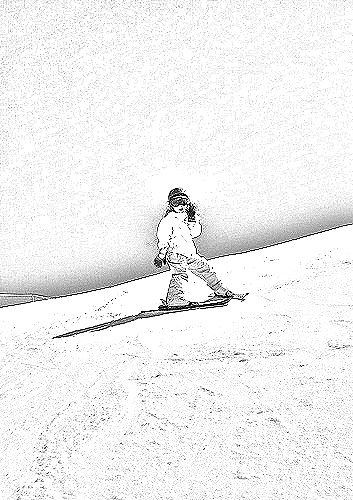
Portrait style: Sketch Portrait